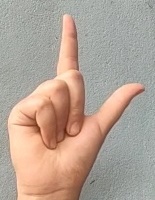
ASL sign: L